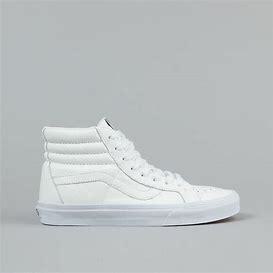
Brand: Vans
Model: SK8 Hi Reissue